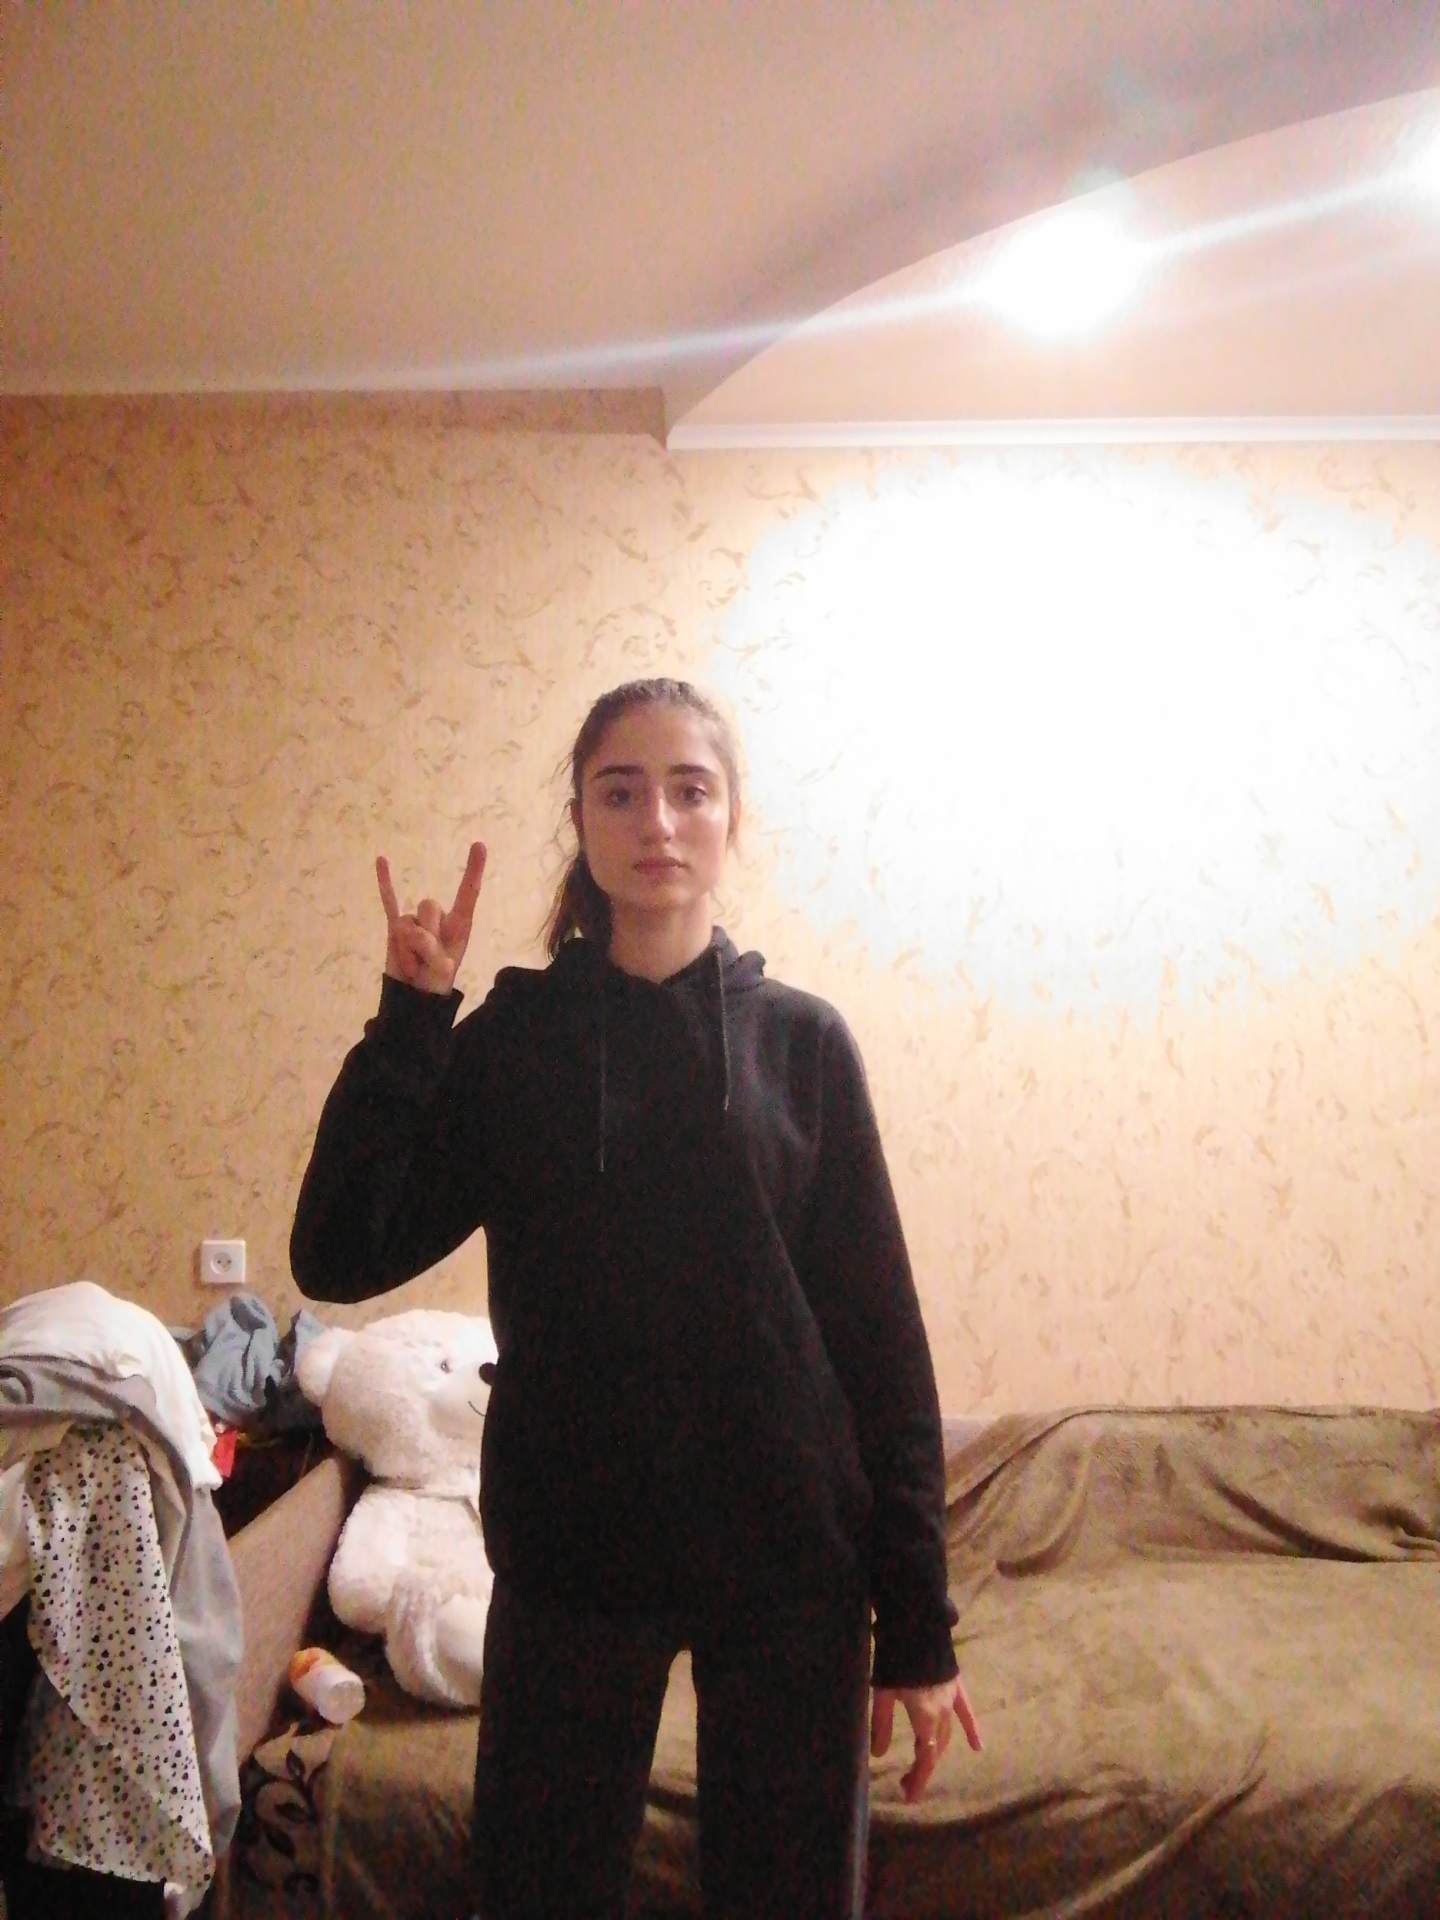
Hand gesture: rock